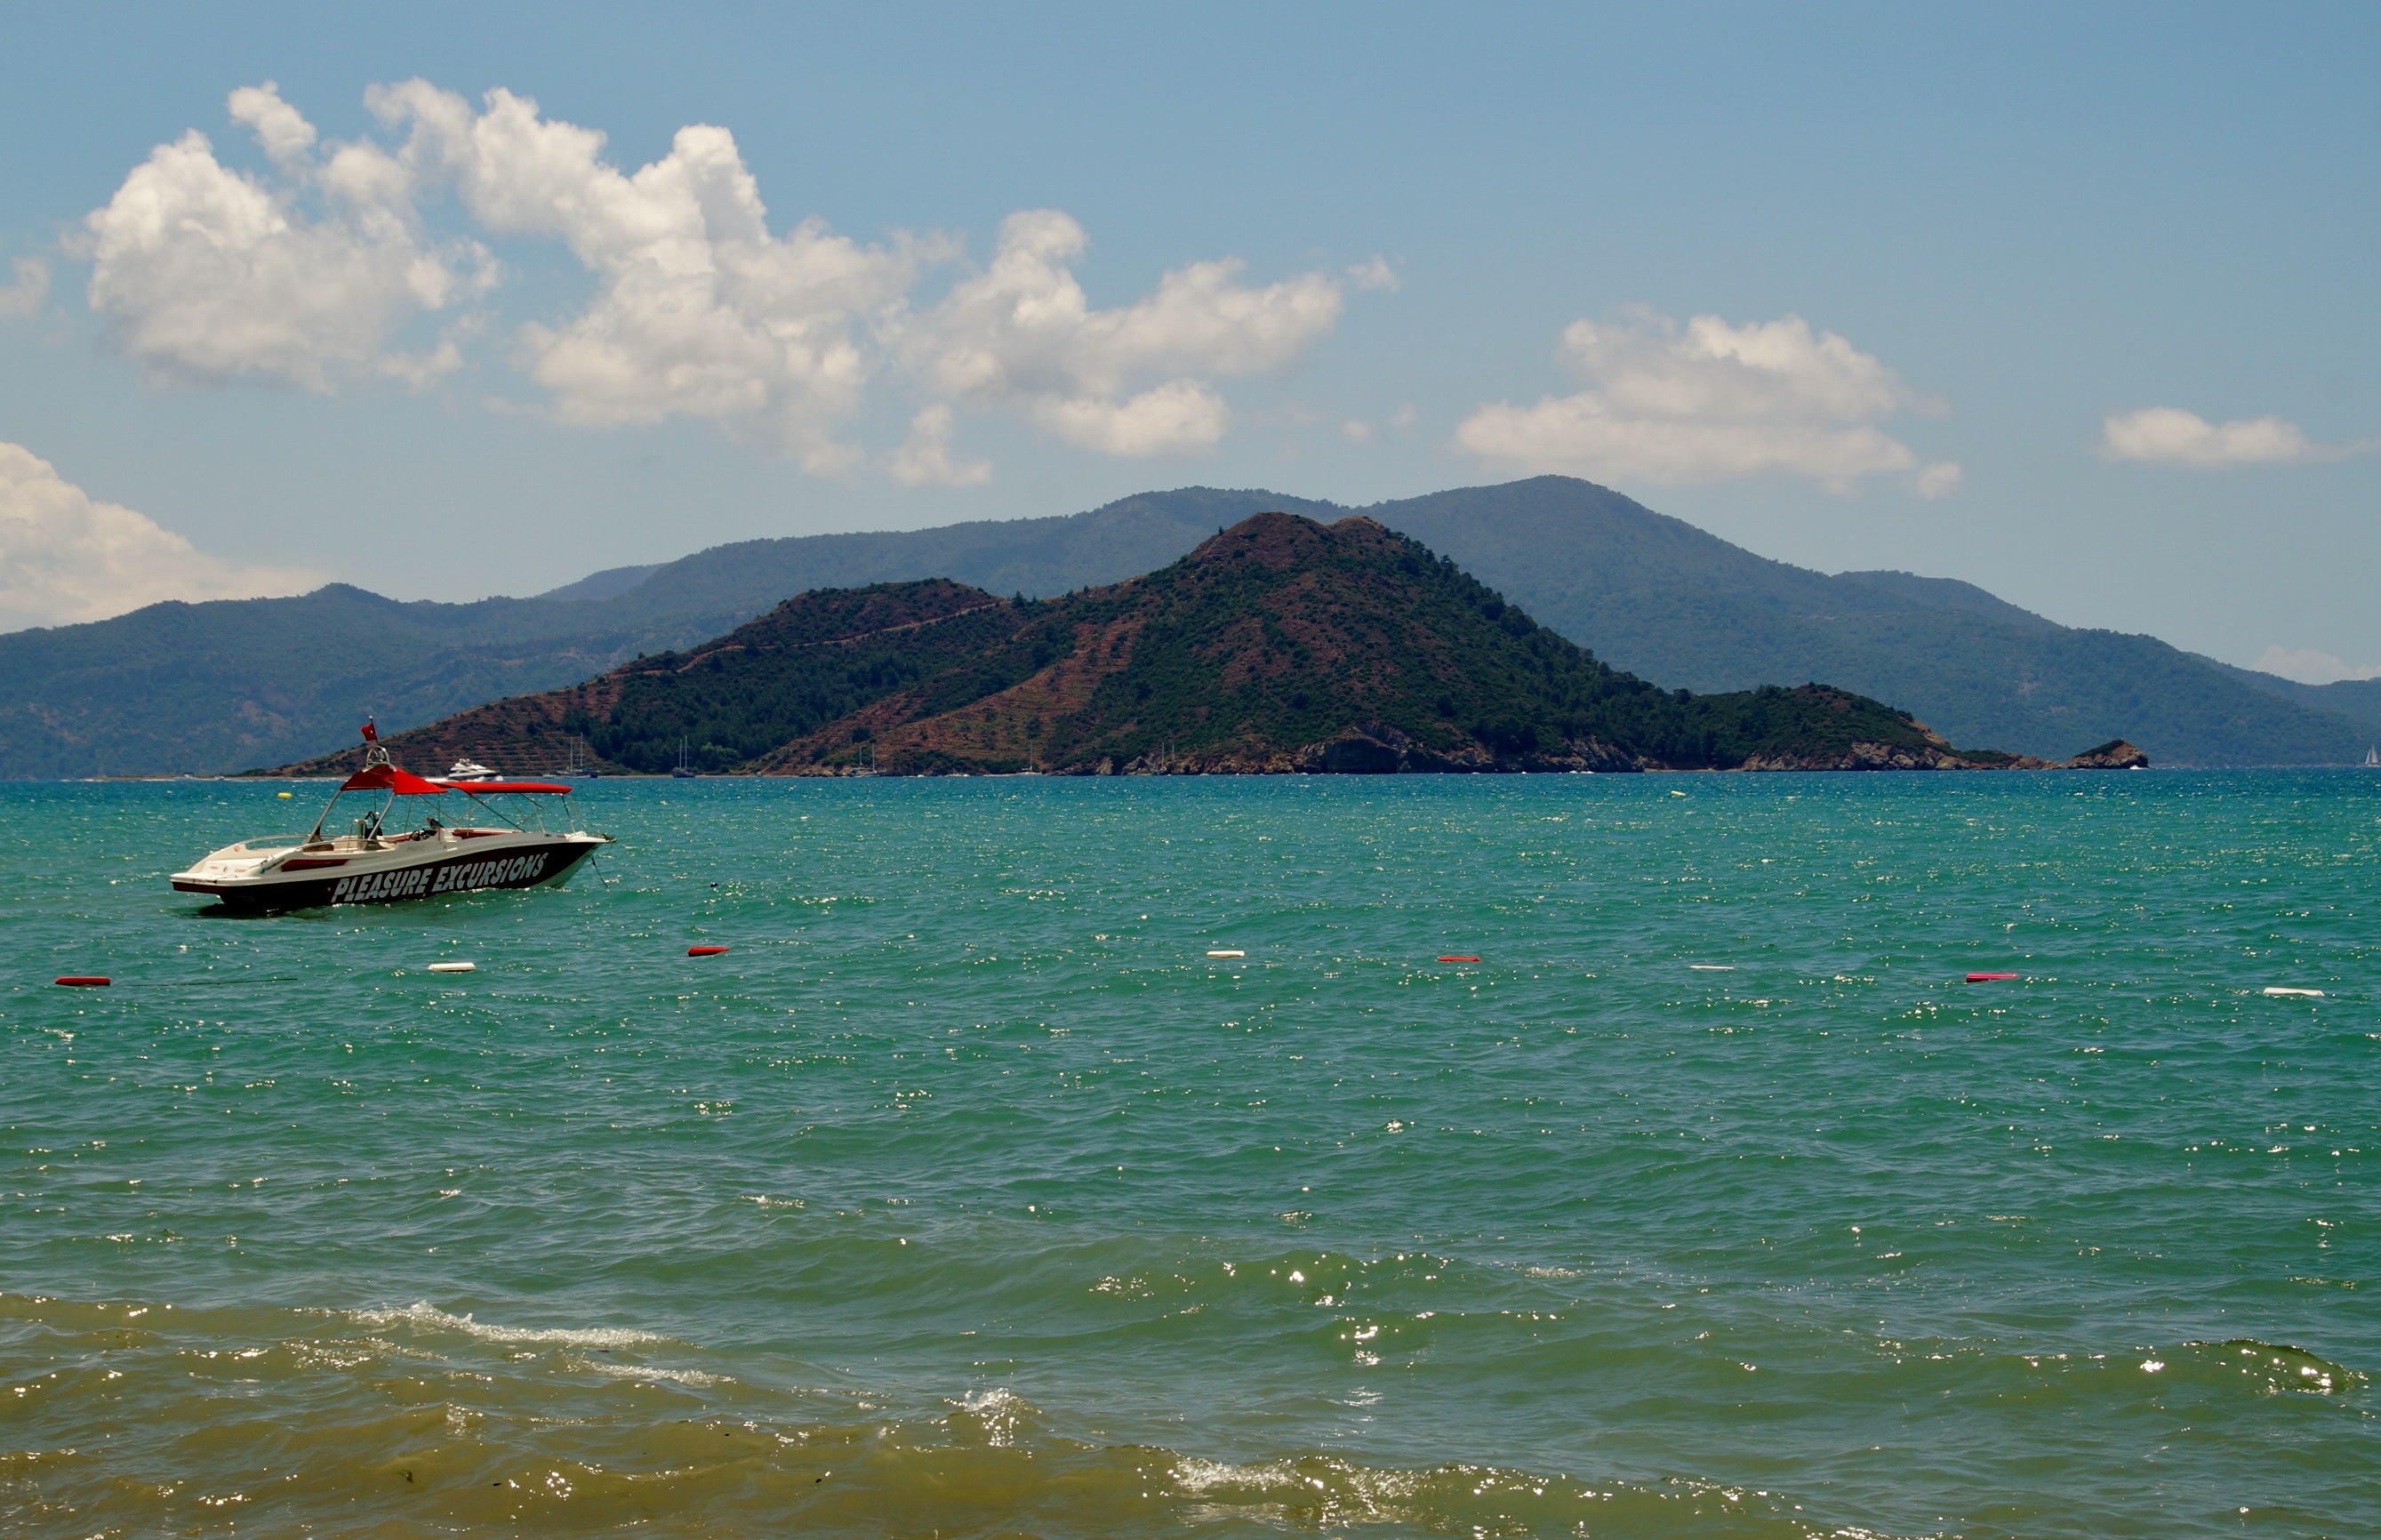
beach, sea, coast, ocean, sun, boat, rowboat, shore, wave, lake, summer, cove, vehicle, bay, island, body of water, holidays, boating, turkey, cape, islet, marmaris